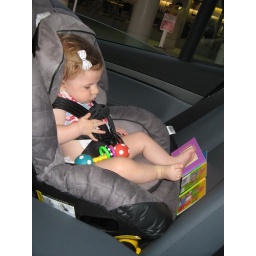
in my car seat